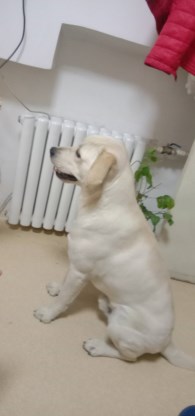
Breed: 3580-n000122-Labrador_retriever